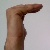
The image shows a hand gesture representing a space in Indian Sign Language.